Roman Catholic Diocese of Limoges

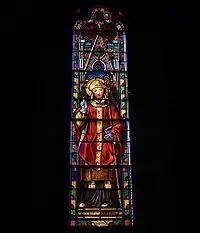
Saint Martial

Saint Gregory of Tours names St. Martial, who founded the Church of Limoges, as one of the seven bishops sent from Rome to Gaul in the middle of the 3rd century. An anonymous life of St. Martial ("Vita primitiva"), discovered and published by Abbé Arbellot, represents him as sent to Gaul by St. Peter. Controversy has arisen over the date of this biography. The discovery in the library at Karlsruhe of a manuscript copy written at Reichenau by Regimbertus, a monk who died in 846, places the original before that date. The biography is written in rhythmical prose; Charles-Félix Bellet thinks it belongs to the 7th century, while Charles De Smedt and Louis Duchesne maintain that the "Vita primitiva" is much later than Gregory of Tours (died 590). Charles Ferdinand de Lasteyrie du Saillant gives 800 as the date of its origin.